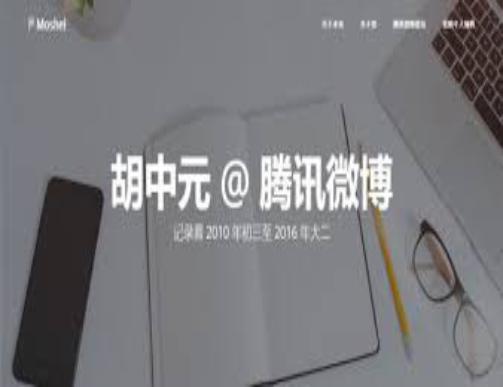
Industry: Leisure